The Star Packer

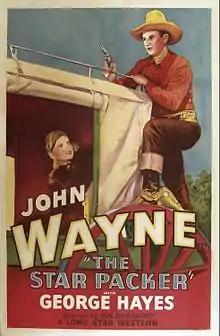
Film poster

The Star Packer is a 1934 Western film directed by Robert N. Bradbury and starring John Wayne, George "Gabby" Hayes, Yakima Canutt, and Verna Hillie.